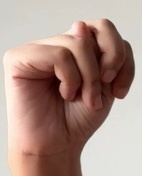
ASL sign: N